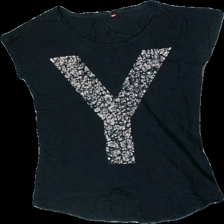
View: front
Type: T-shirt
Category: Ladies
Brand: Only
Colors: Black
Material: 100% cotton
Pattern: Other
Cut: Regular
Size: XS
Smell: Minor
Price range: <50
Recommended usage: Export